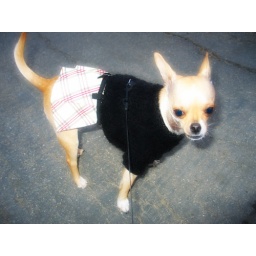
Babe chihuahua in the black dress